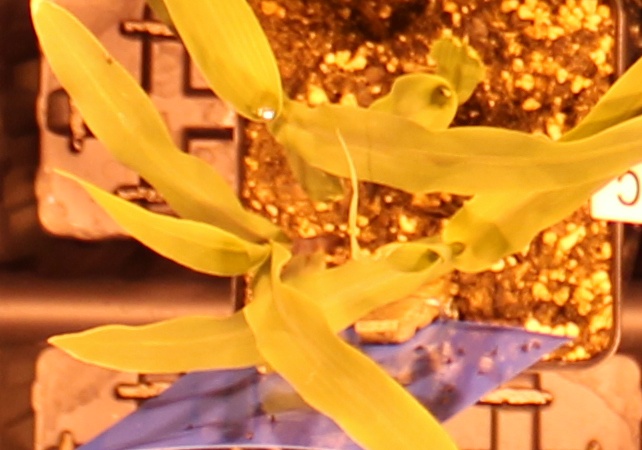
Label: Corn